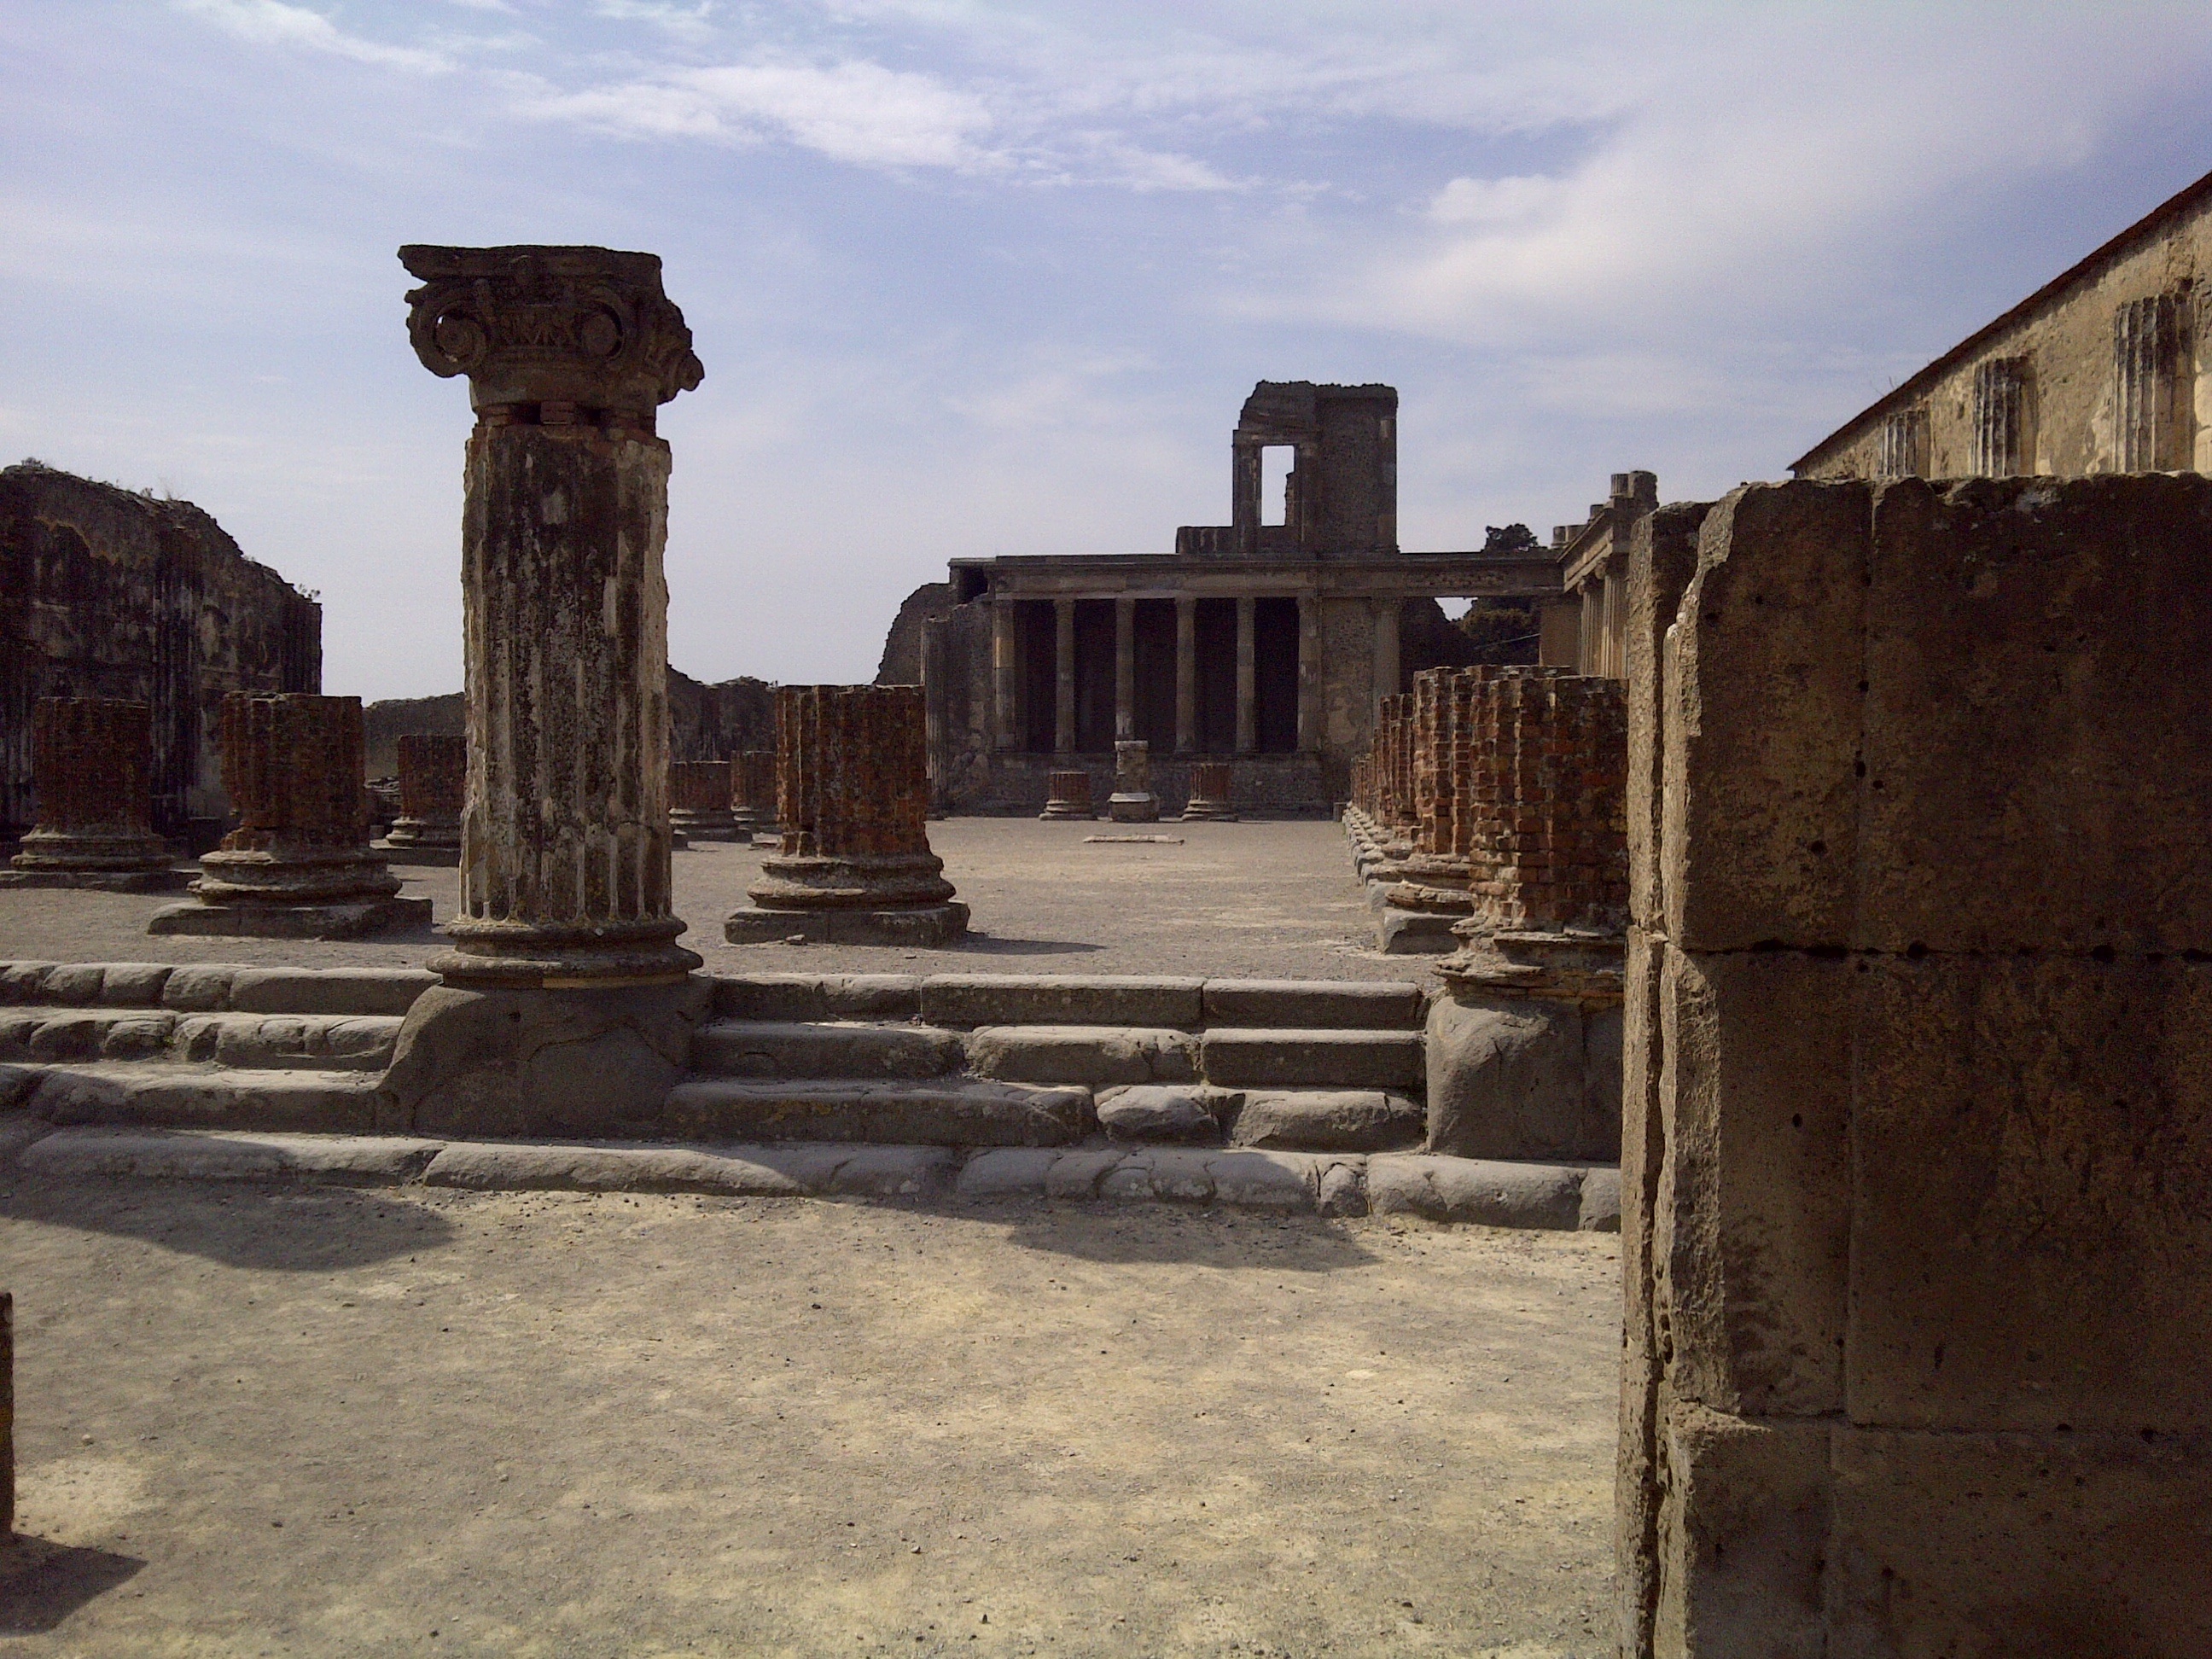
rock, architecture, structure, antique, view, old, wall, monument, travel, europe, column, ancient, landmark, italy, historic, fortification, tourism, temple, ruins, beautiful, history, european, famous, historical, italian, monolith, pompeii, archaeological site, historic site, ancient history, ancient roman architecture